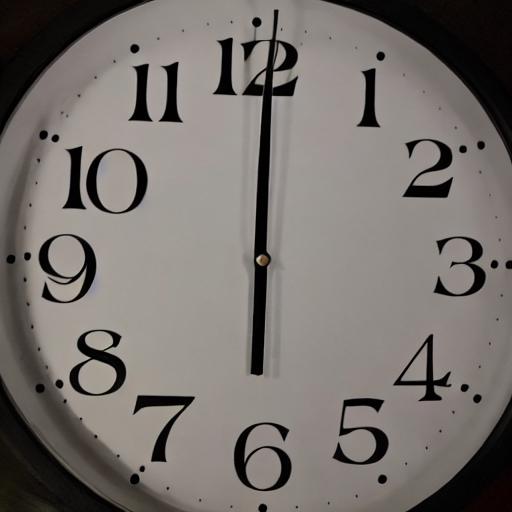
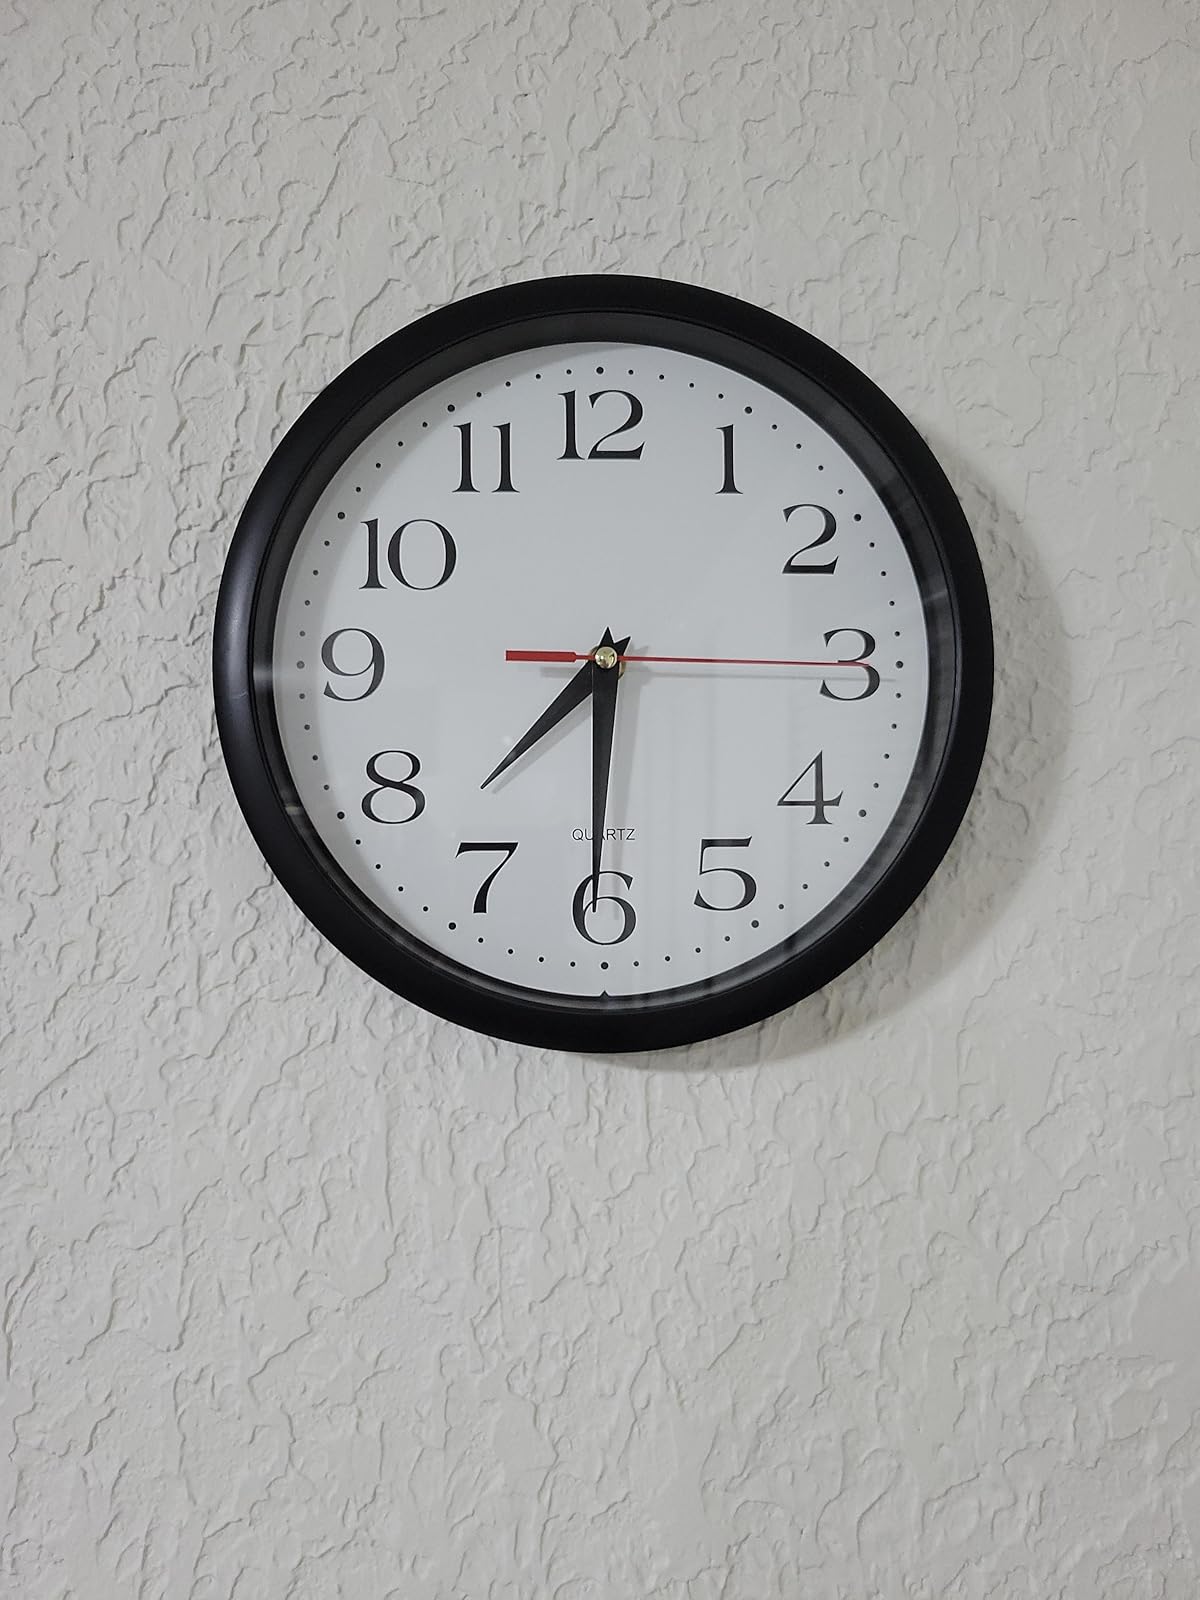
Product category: clock
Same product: no